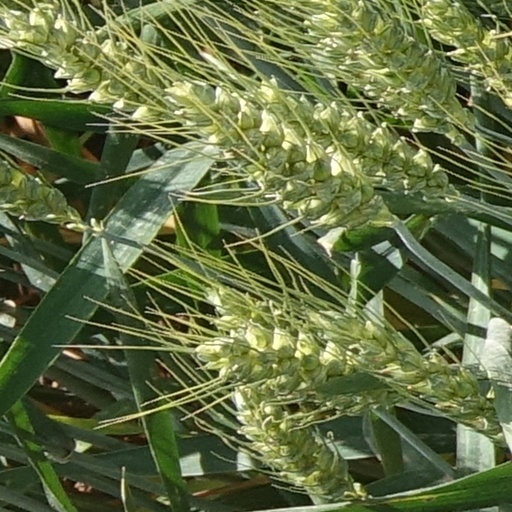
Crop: wheat